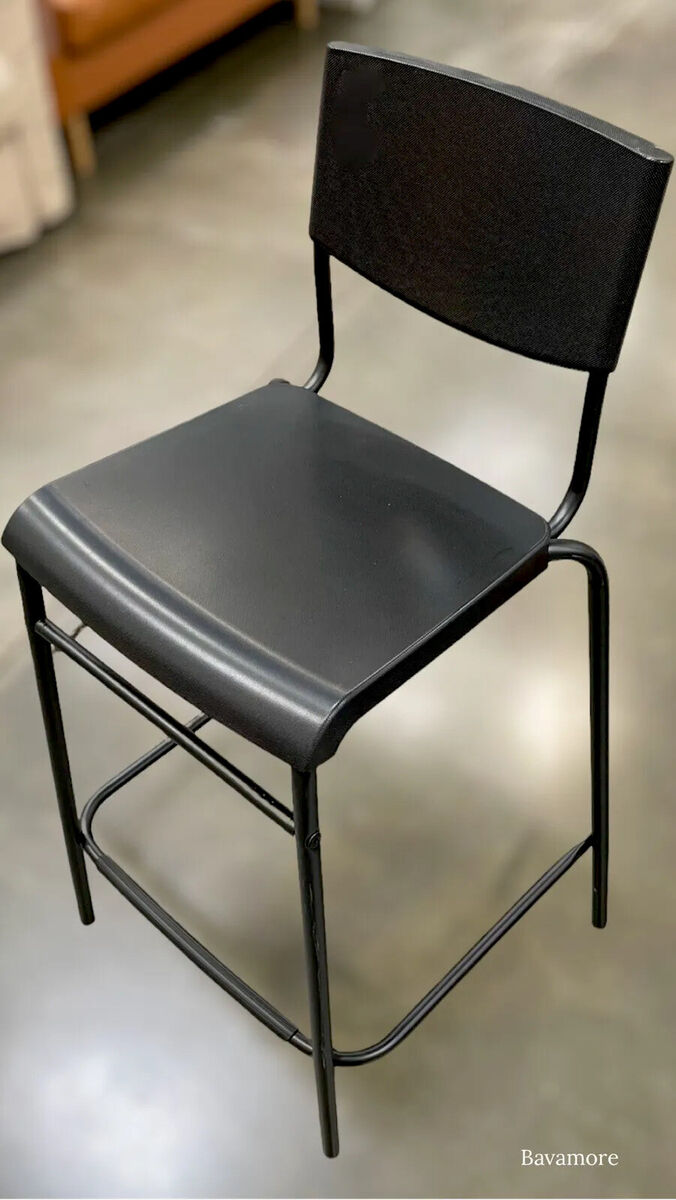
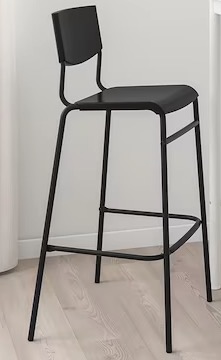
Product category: stool
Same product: yes